Karen Hellekson

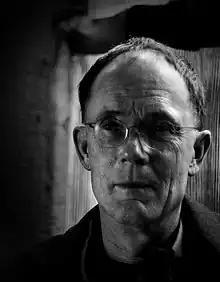
William Gibson collaborated with Bruce Sterling to write "The Difference Engine", a Victorian-era alternate history which is one of the works Hellekson examines.

Her PhD thesis was published as "The Alternate History: Refiguring Historical Time" (2001), the earliest English-language book devoted to analyzing the popular genre of alternate history, in which, for example, the Confederacy won the American Civil War. Hellekson considers the earliest Western examples of the genre to be Louis-Napoléon Geoffroy-Chateau's "Napoléon et la Conquête du Monde" (1836) and Isaac D'Israeli's "Curiosities of Literature" (1824), although Geoffrey Winthrop-Young highlights possible alternative histories by authors as early as Livy and Herodotus. "The Alternate History" discusses examples drawn from science fiction, including works by Brian Aldiss, Poul Anderson, Michael Crichton, Philip K. Dick, William Gibson/Bruce Sterling, Ward Moore and H. Beam Piper, and also reviews anthologies compiled by historians, which, Hellekson posits, attempt to curtail the freedom inherent in alternate history by excluding works considered too unlikely or "frivolous". Hellekson considers narrative strategies in the genre, reflecting on the opinions of Paul Ricoeur, Stephen Jay Gould and Hayden White. She underlines the fact that history represents not the actual past, but a narrative about the past in which "the historian is complicit in [the] storytelling, not an objective, impartial recorder of events". She notes that alternate histories "change the present by transforming the past". In a widely adopted taxonomy (first presented in an earlier article and responding to the work of William Joseph Collins), she divides the alternate history genre into three categories, depending on how the narrative relates to the divergence point from our reality: "nexus stories", which "occur at the moment of the break" and include "time-travel-time-policing-stories and battle stories"; "true alternate histories", which happen "after the break, sometimes a long time after"; and "parallel worlds", in which "no break" occurs. Phillip E. Wegner describes the book as a "useful study" of the genre, while Kathleen Singles considers that it "lacks the comprehensiveness necessary to account for alternate history as a complex, interdisciplinary phenomenon". Hellekson contributed the chapter on alternate histories to "The Routledge Companion to Science Fiction".